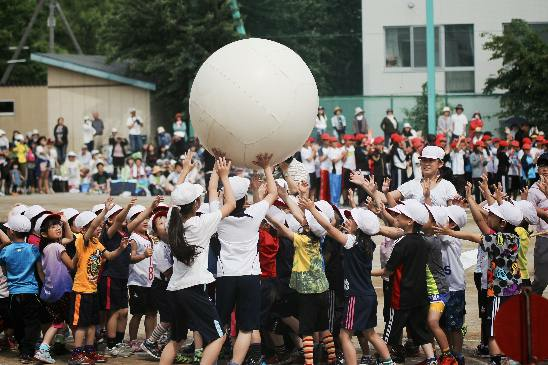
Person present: Yes